Yekaterinburg

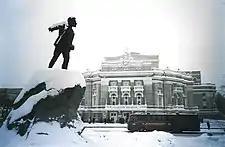

In 1820–1845, 45% of the world's gold was mined in Yekaterinburg. This is the first ever "Gold Rush". Until 1876, 80% of the coins in circulation in the Russian Empire were produced at the Yekaterinburg mint.